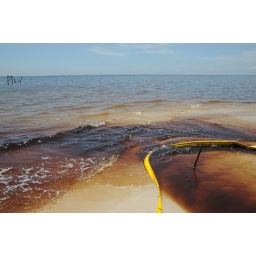
oil in water and oil on beach with boom__7307 web